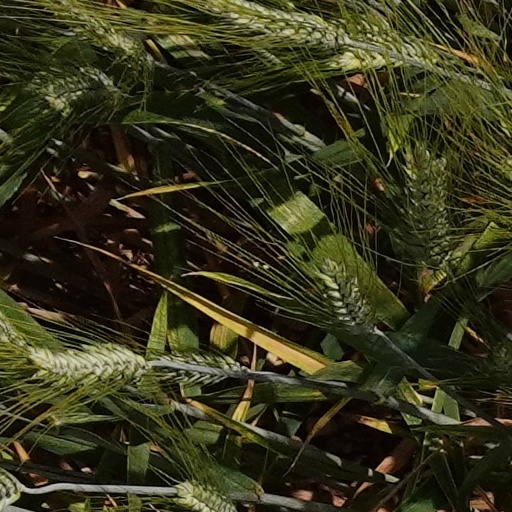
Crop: wheat